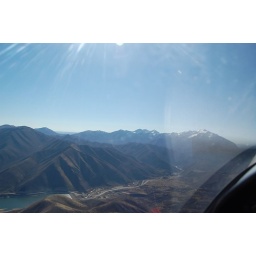
flying over the wasatch mountains